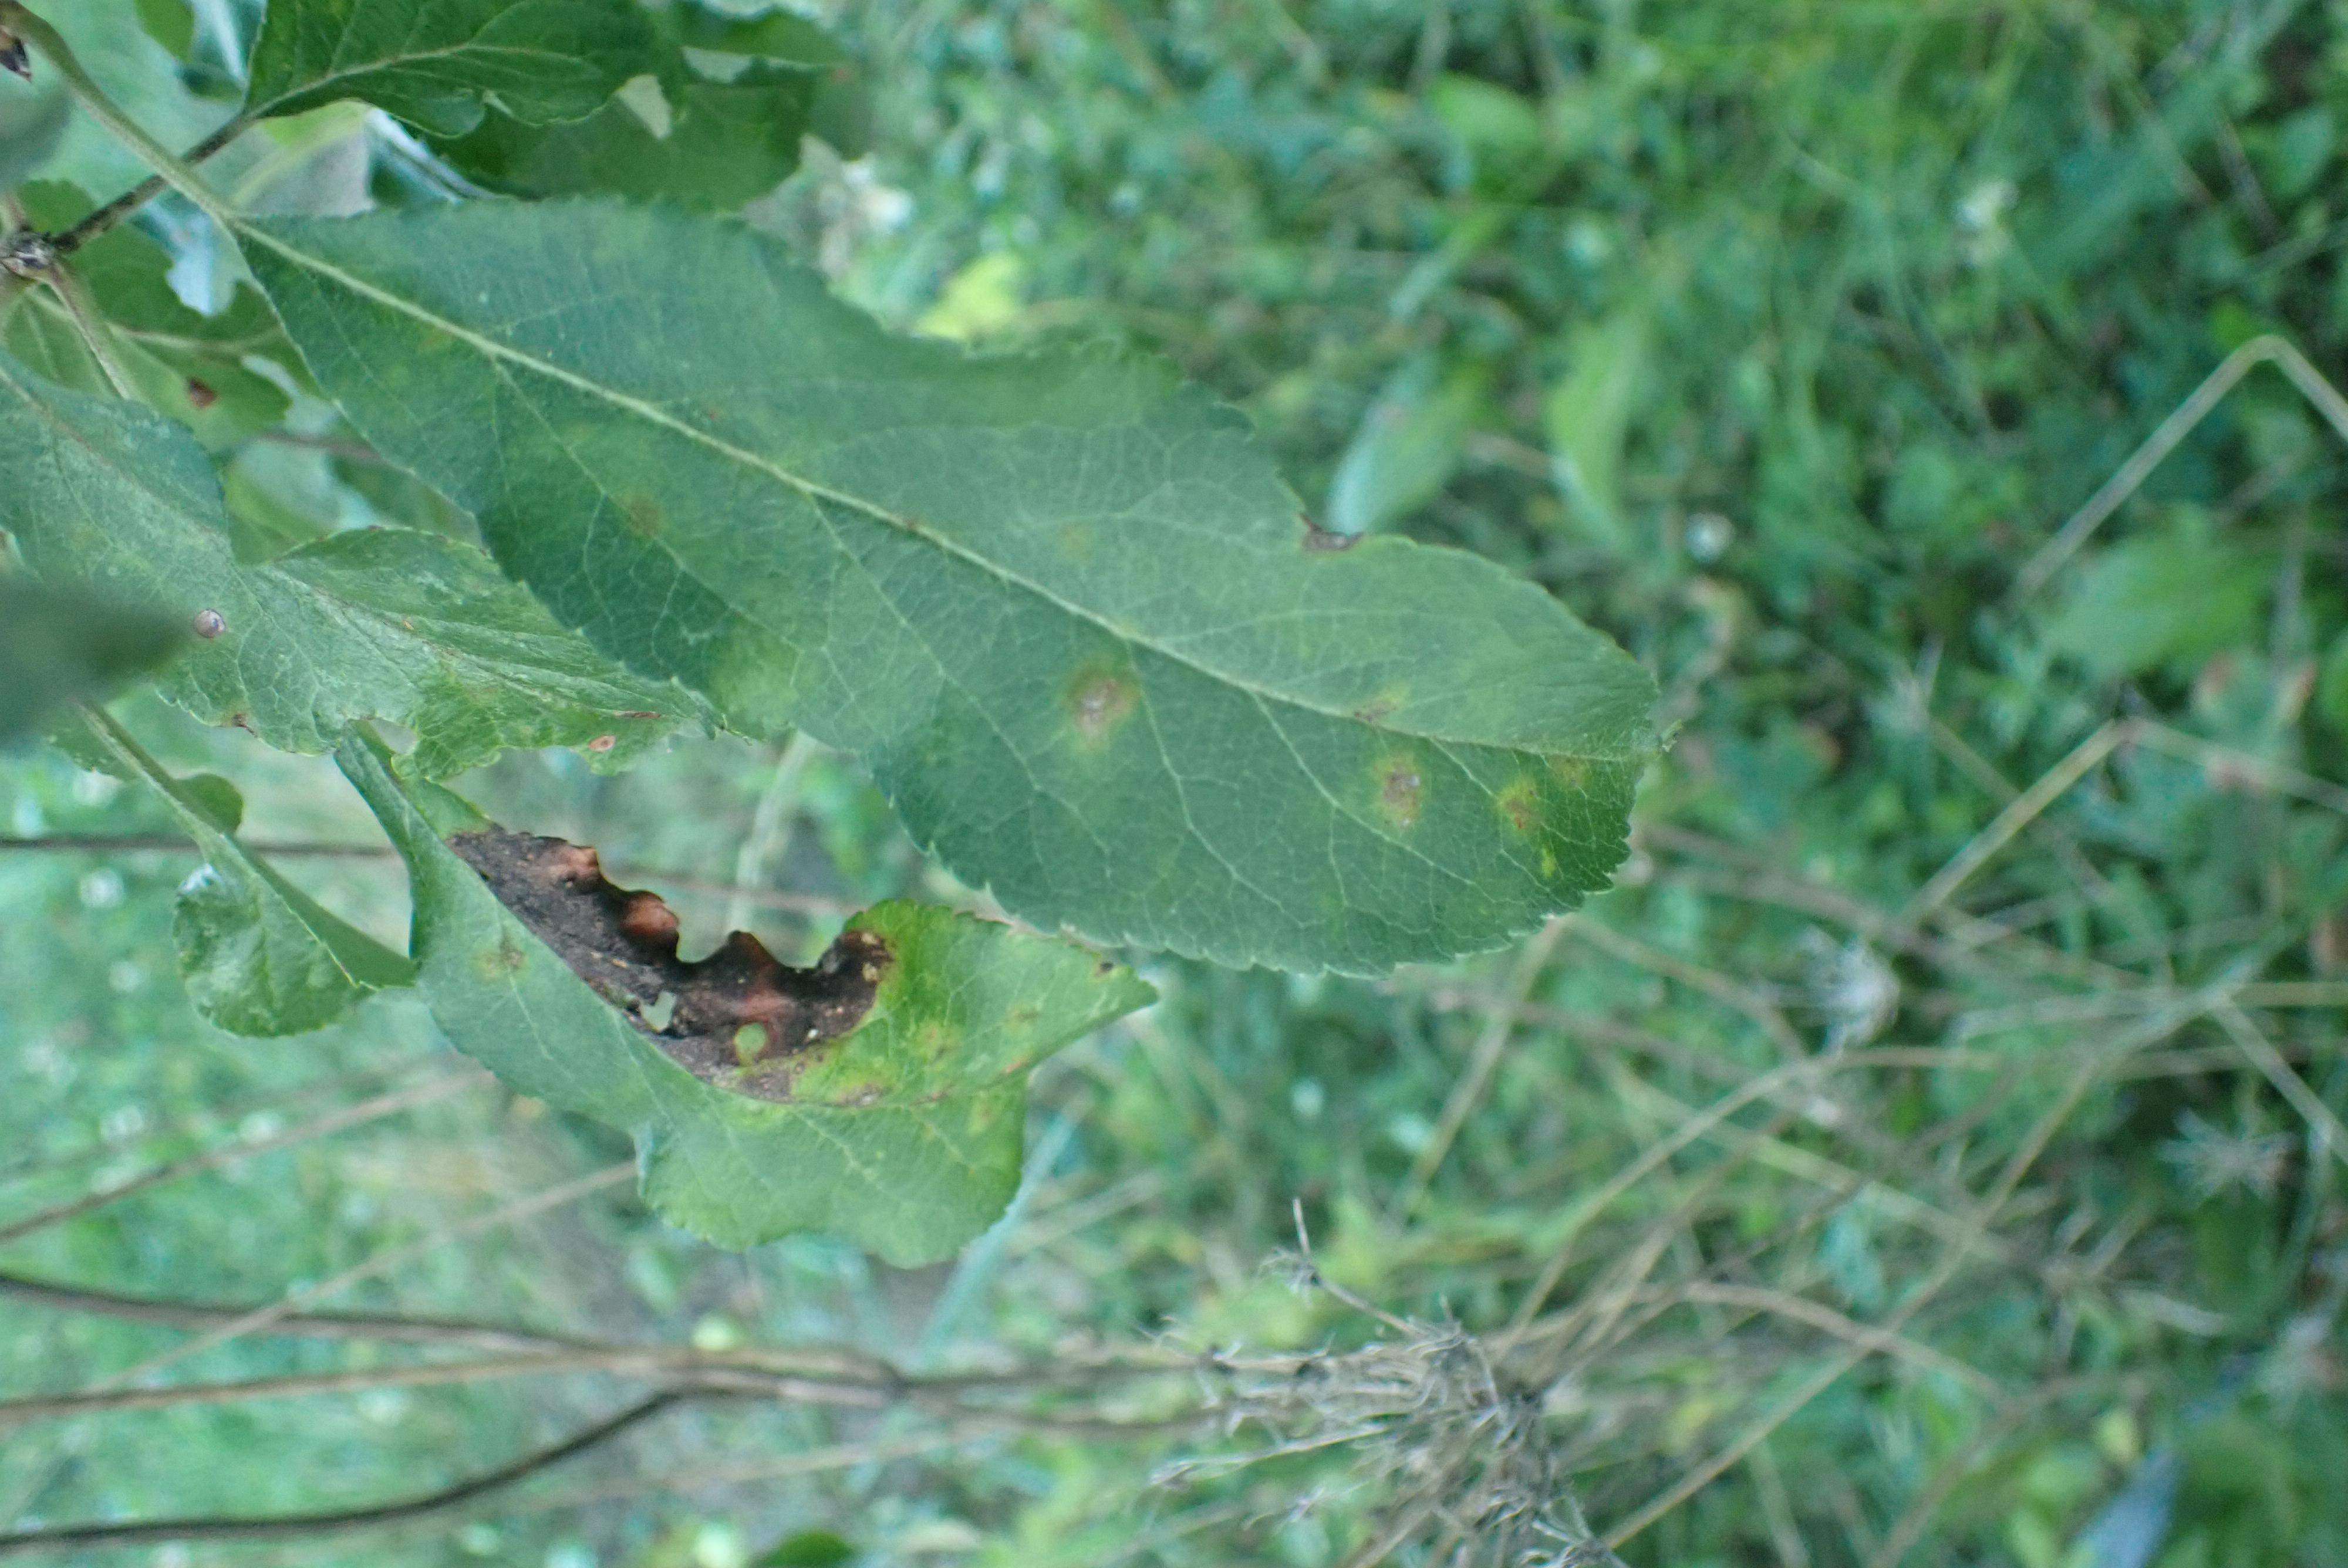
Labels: scab